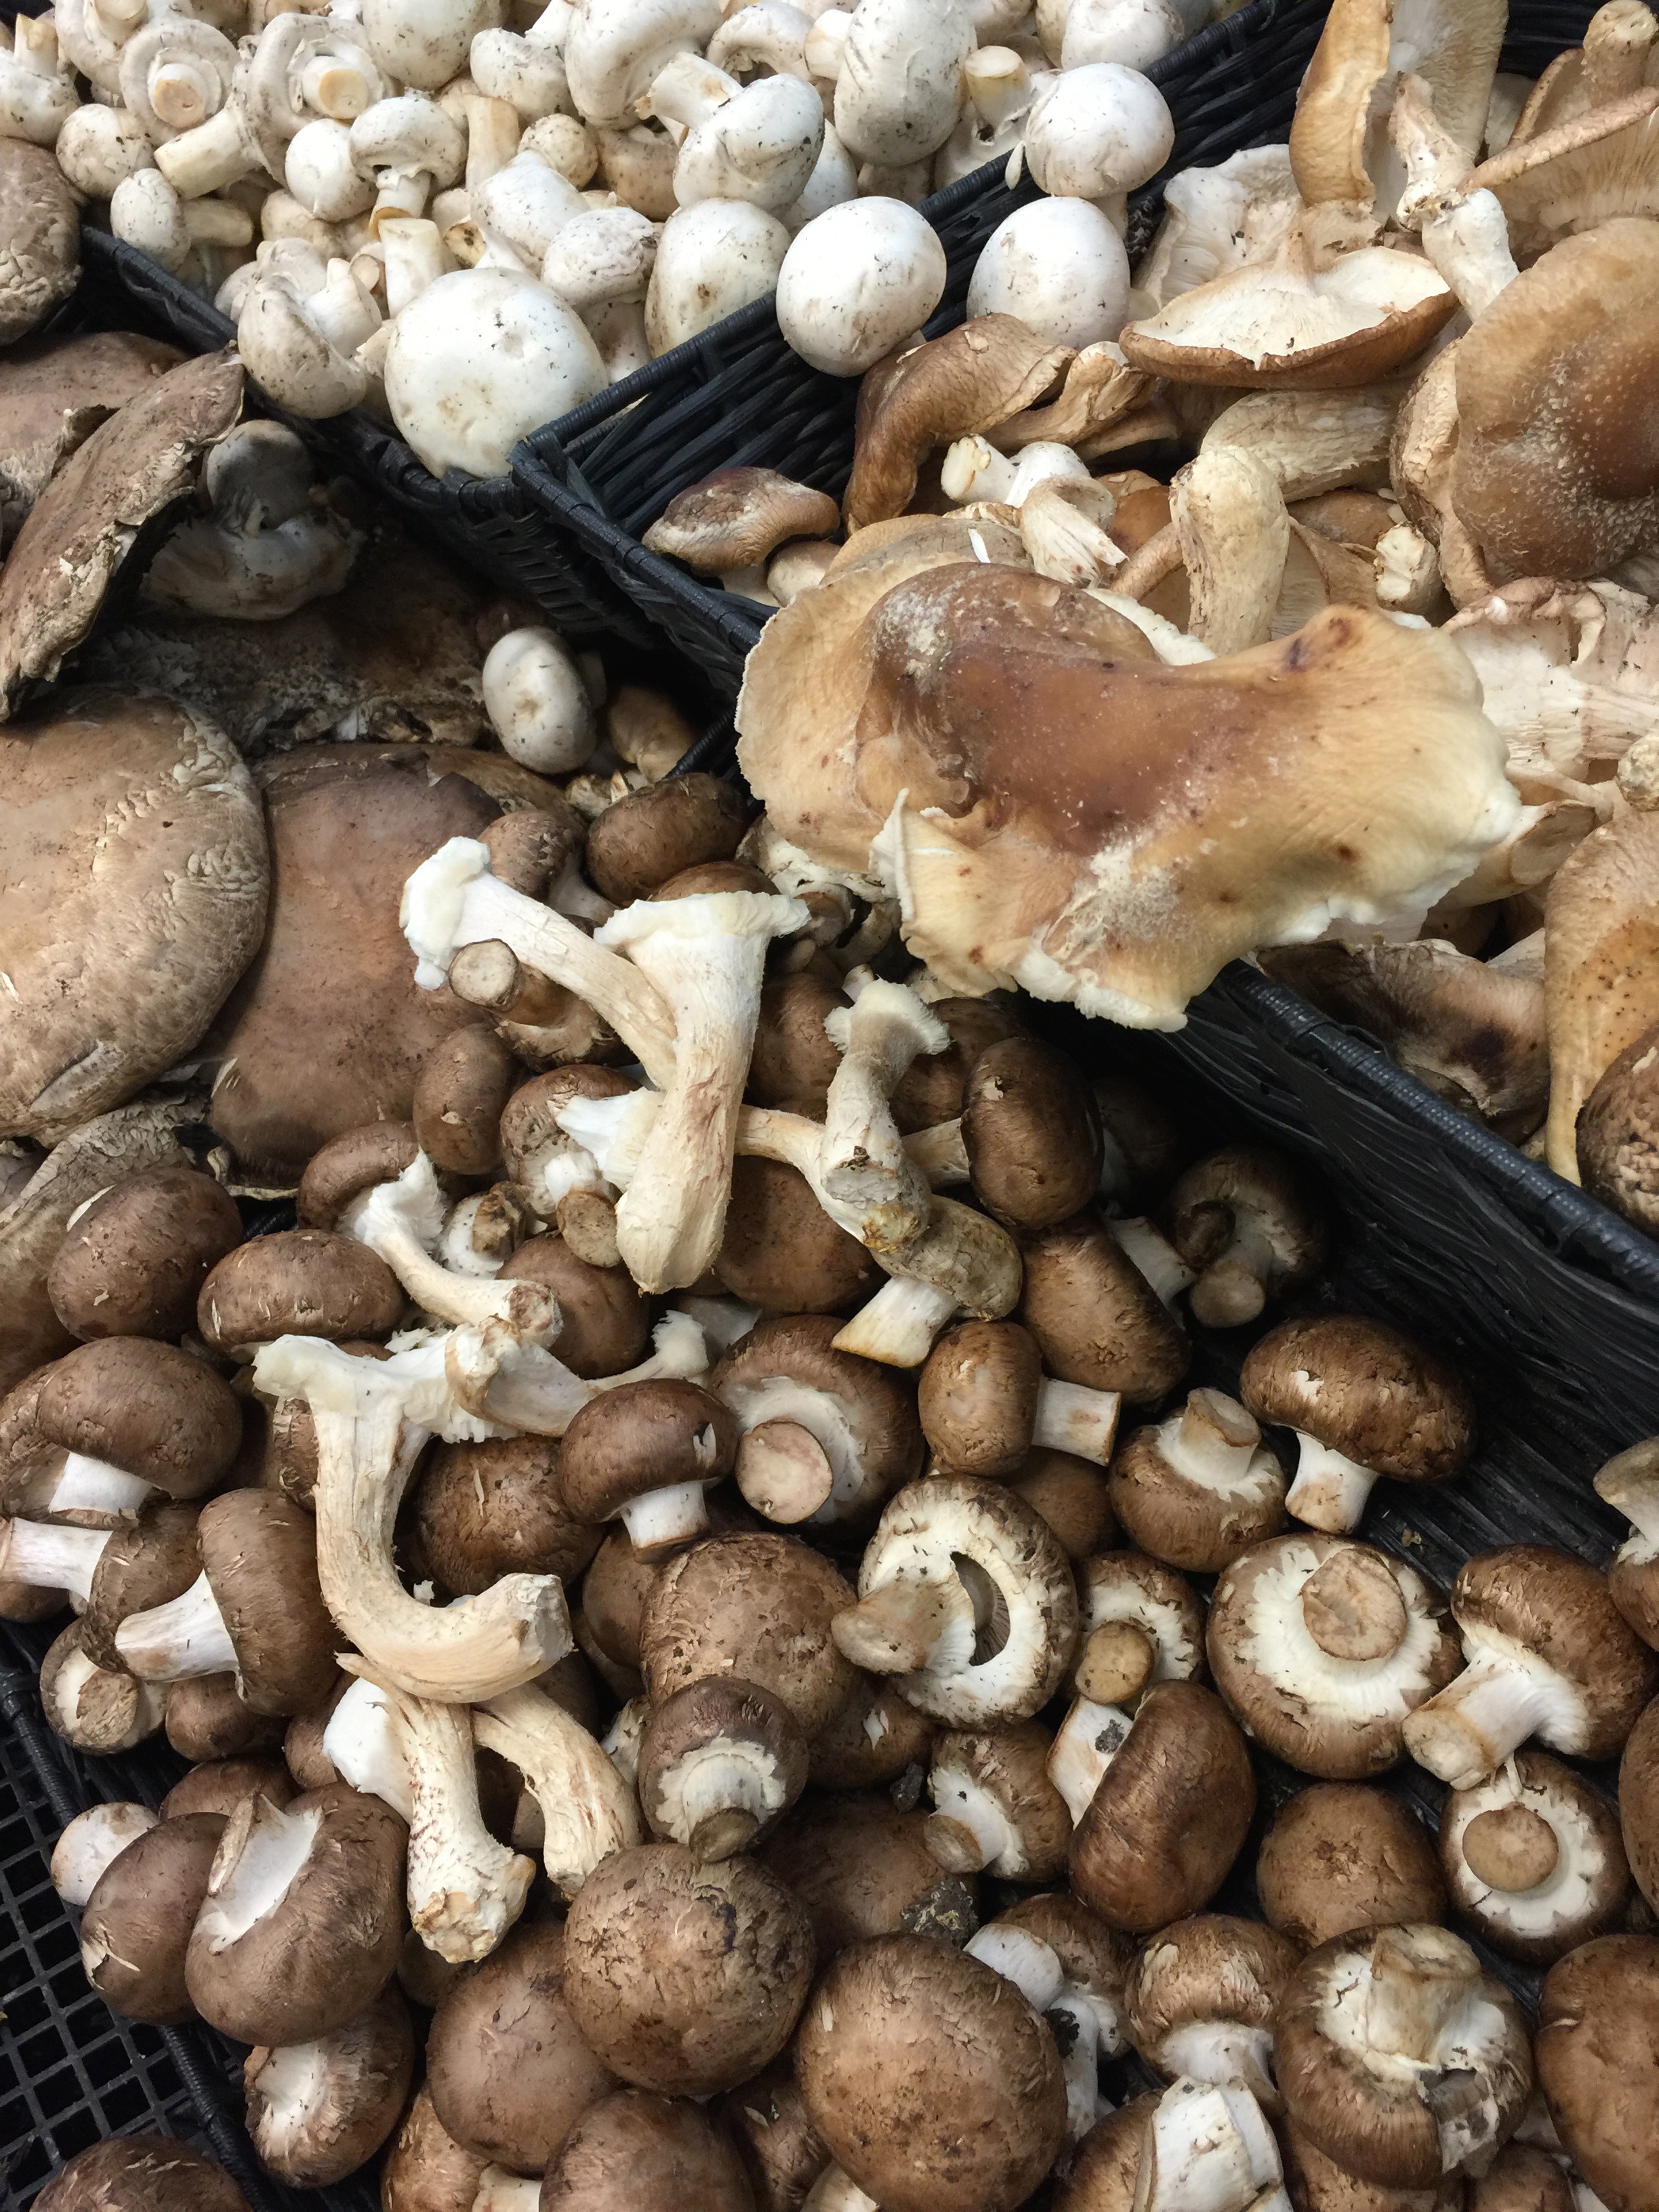
food, produce, mushroom, healthy, fungus, vegetables, mushrooms, raw, organic, agaricus, matsutake, oyster mushroom, edible mushroom, shiitake, agaricomycetes, agaricaceae, champignon mushroom, pleurotus eryngii